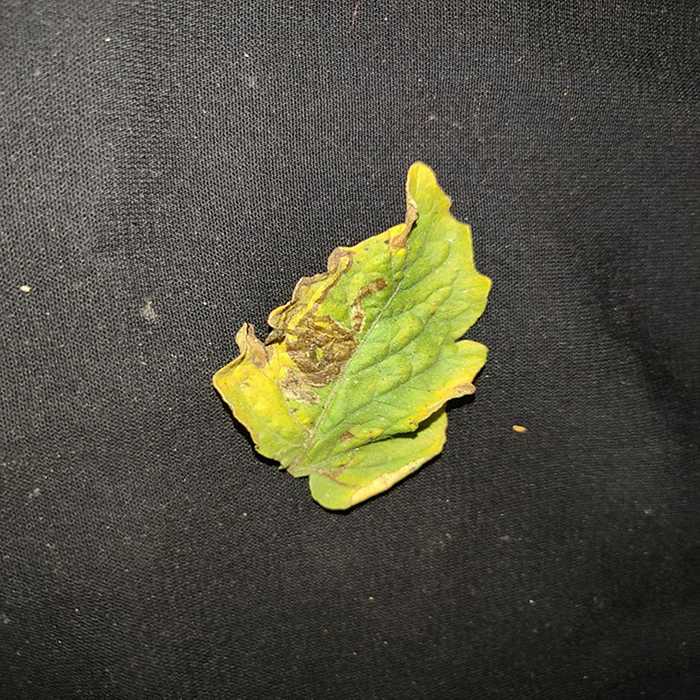
Plant: Tomato
Label: Tomato Bacterial spot